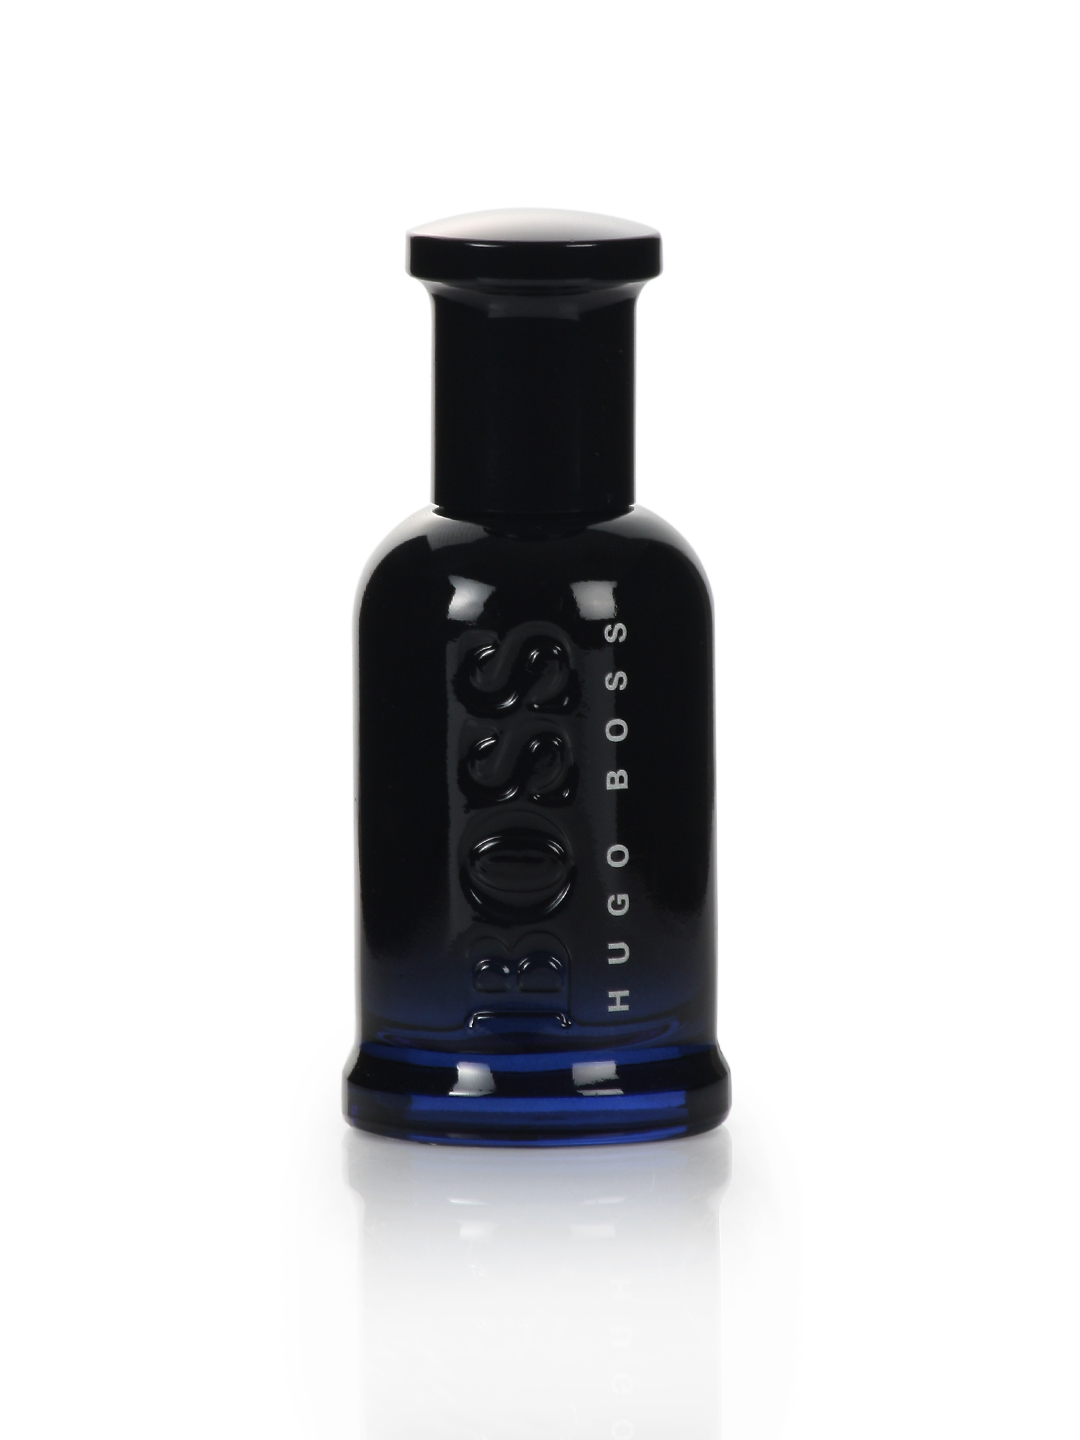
Boss Men Night Perfume
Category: Personal Care / Fragrance / Perfume and Body Mist
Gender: Men
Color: Blue
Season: Spring 2017
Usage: Casual